Herman Langelius

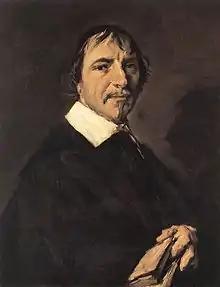
Portrait of Herman Langelius

Herman Langelius (1614 – 1666), was a Dutch Protestant minister known best today for his portrait by Frans Hals.